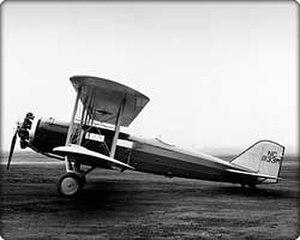
Le Model 40A de l'avionneur américain Boeing est un avion de transport commercial pouvant transporter deux passagers et jusqu'à 545 kg de fret.
Un avion postal est un avion utilisé pour le transport du courrier.